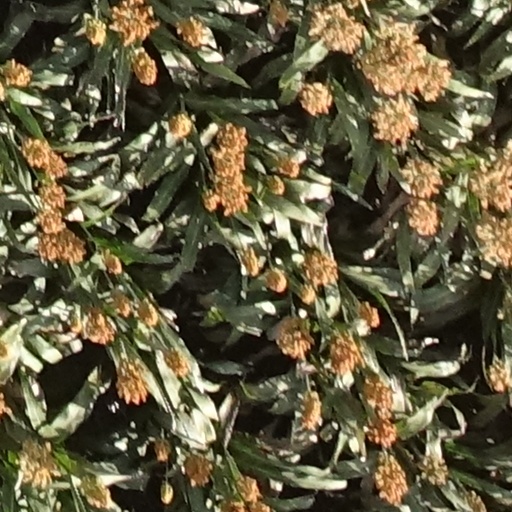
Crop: sorghum